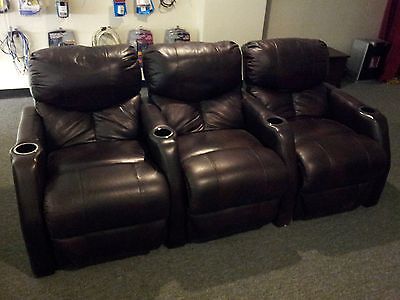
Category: chair